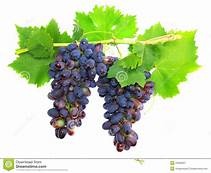
Label: grape